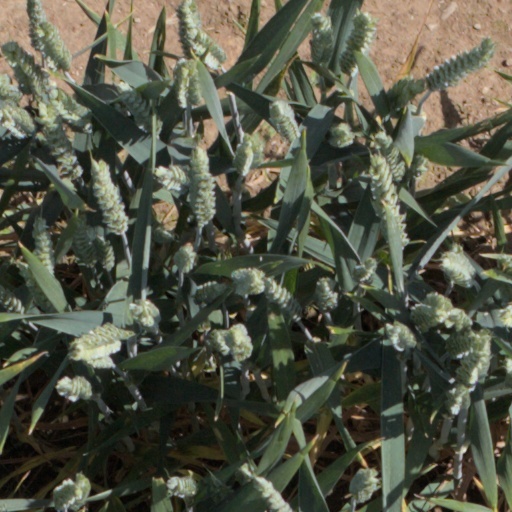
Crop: wheat